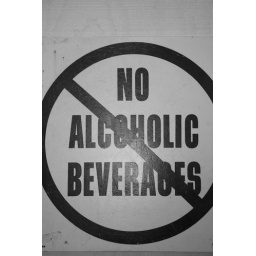
Thgis sign was actually on the wall in the bottling room at one of the wineries I visited this past weekend.